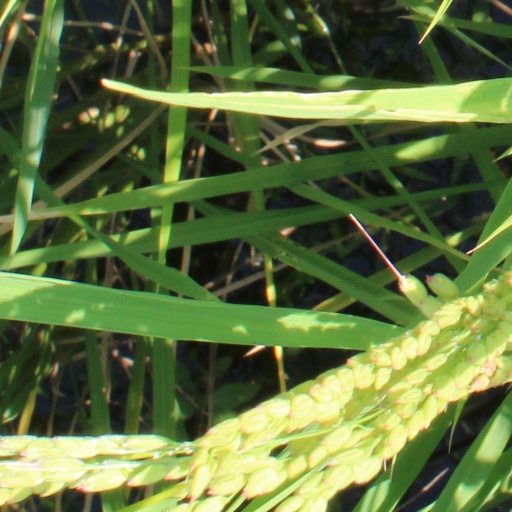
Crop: rice